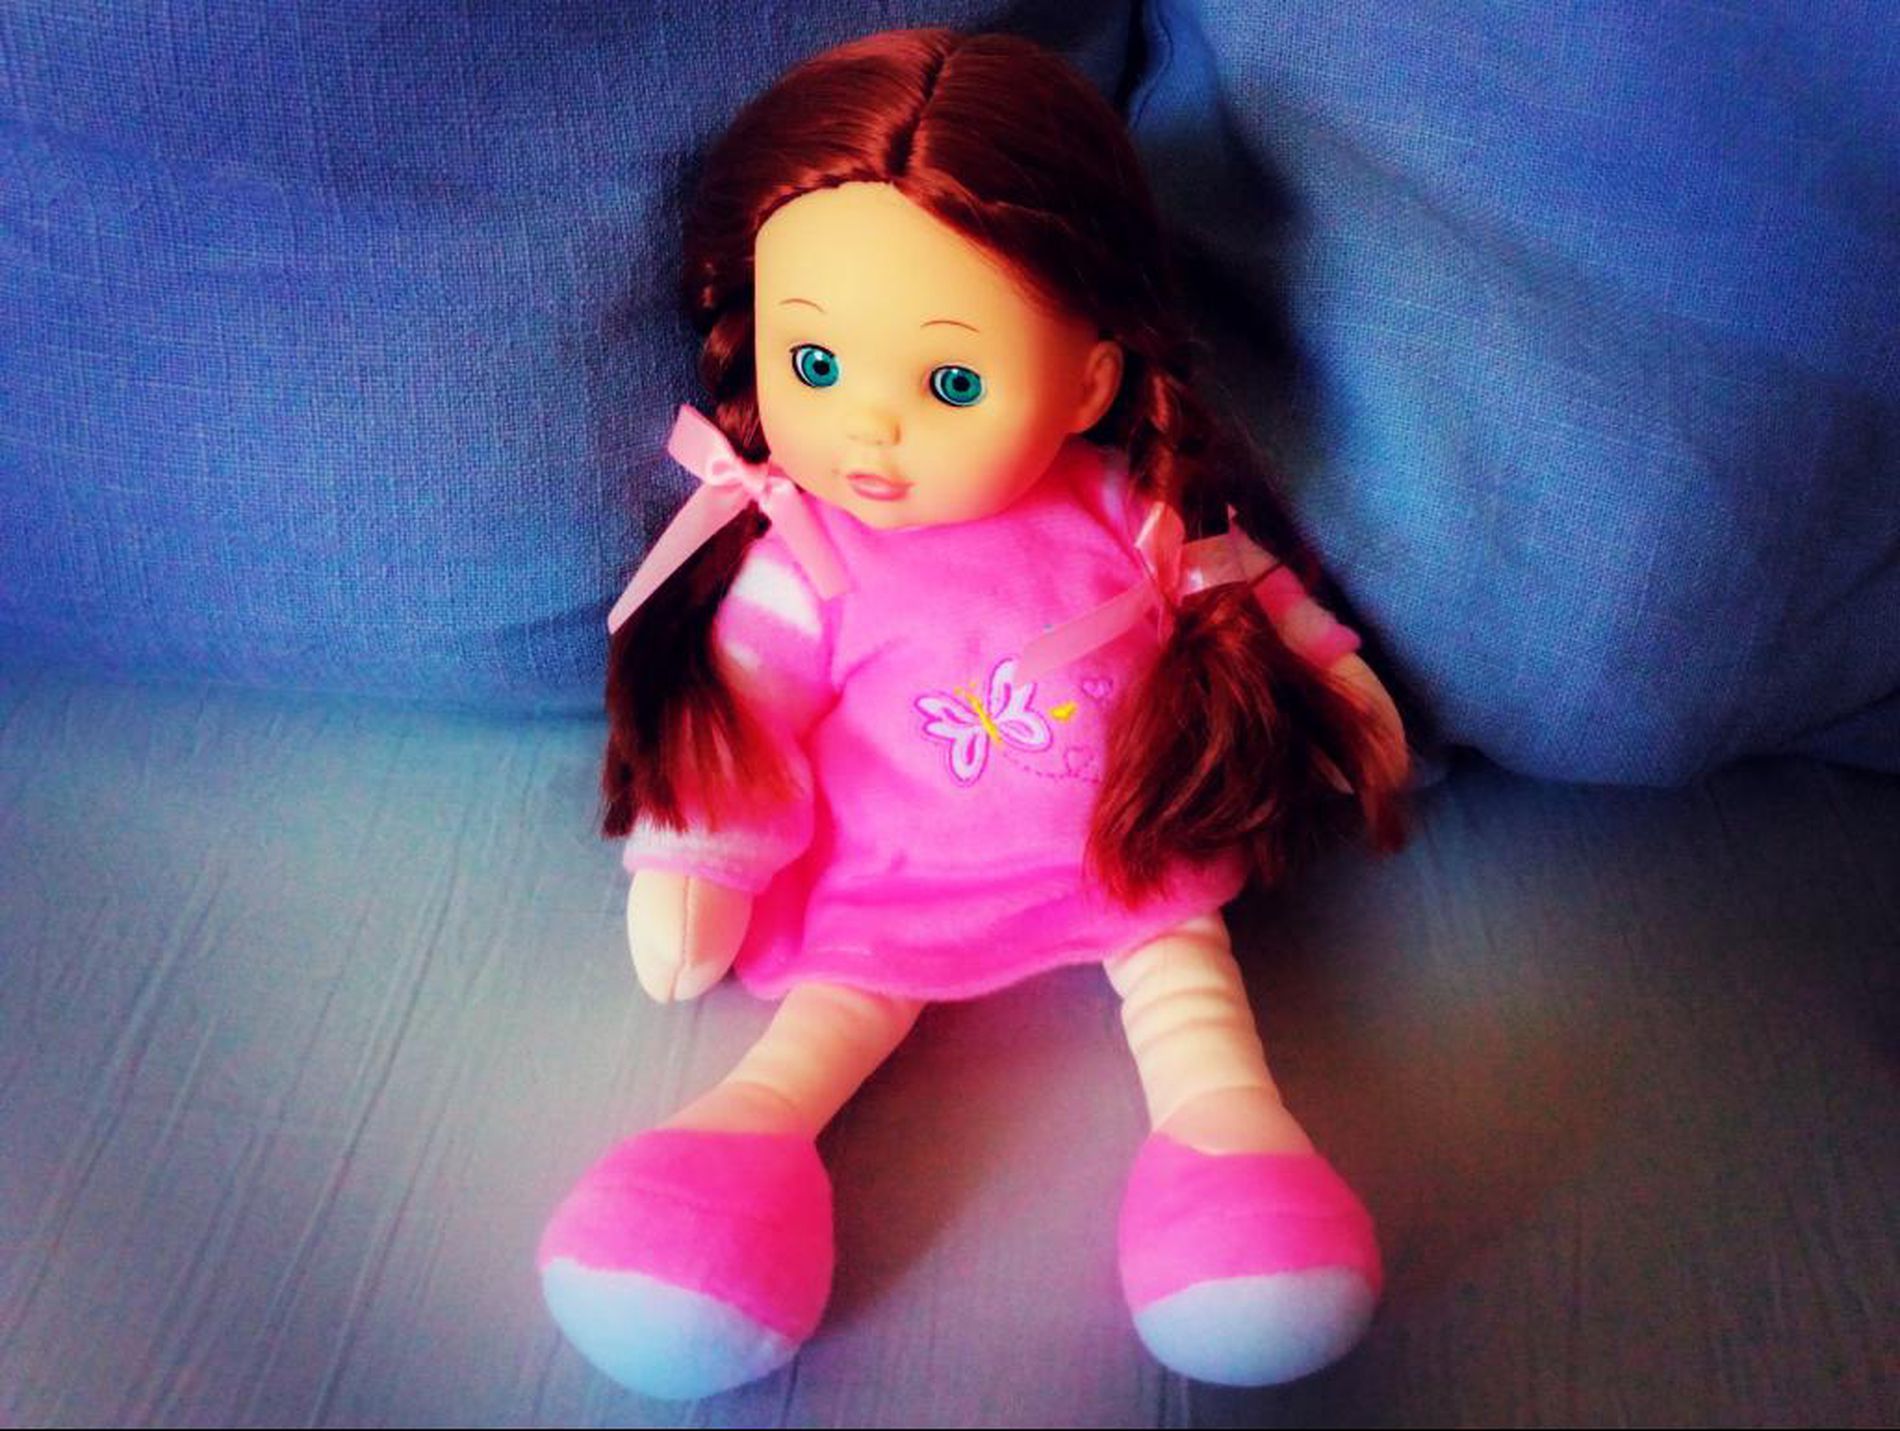
a soft toy doll
A soft toy doll sitting on a blue surface, possibly a couch. It wears a bright pink dress with a butterfly design. The background and seat are in shades of blue.
The scene shows a soft doll seated against a blue cushion, creating a nice contrast with the doll’s bright colors. The lighting is soft but bright, likely natural light. The photo is taken from a slightly overhead angle, which gives a gentle top down view. This makes the doll look small which makes The mood sweet, and innocent.
Labels: Doll, Toy, Face, Head, Person, cushion, surface